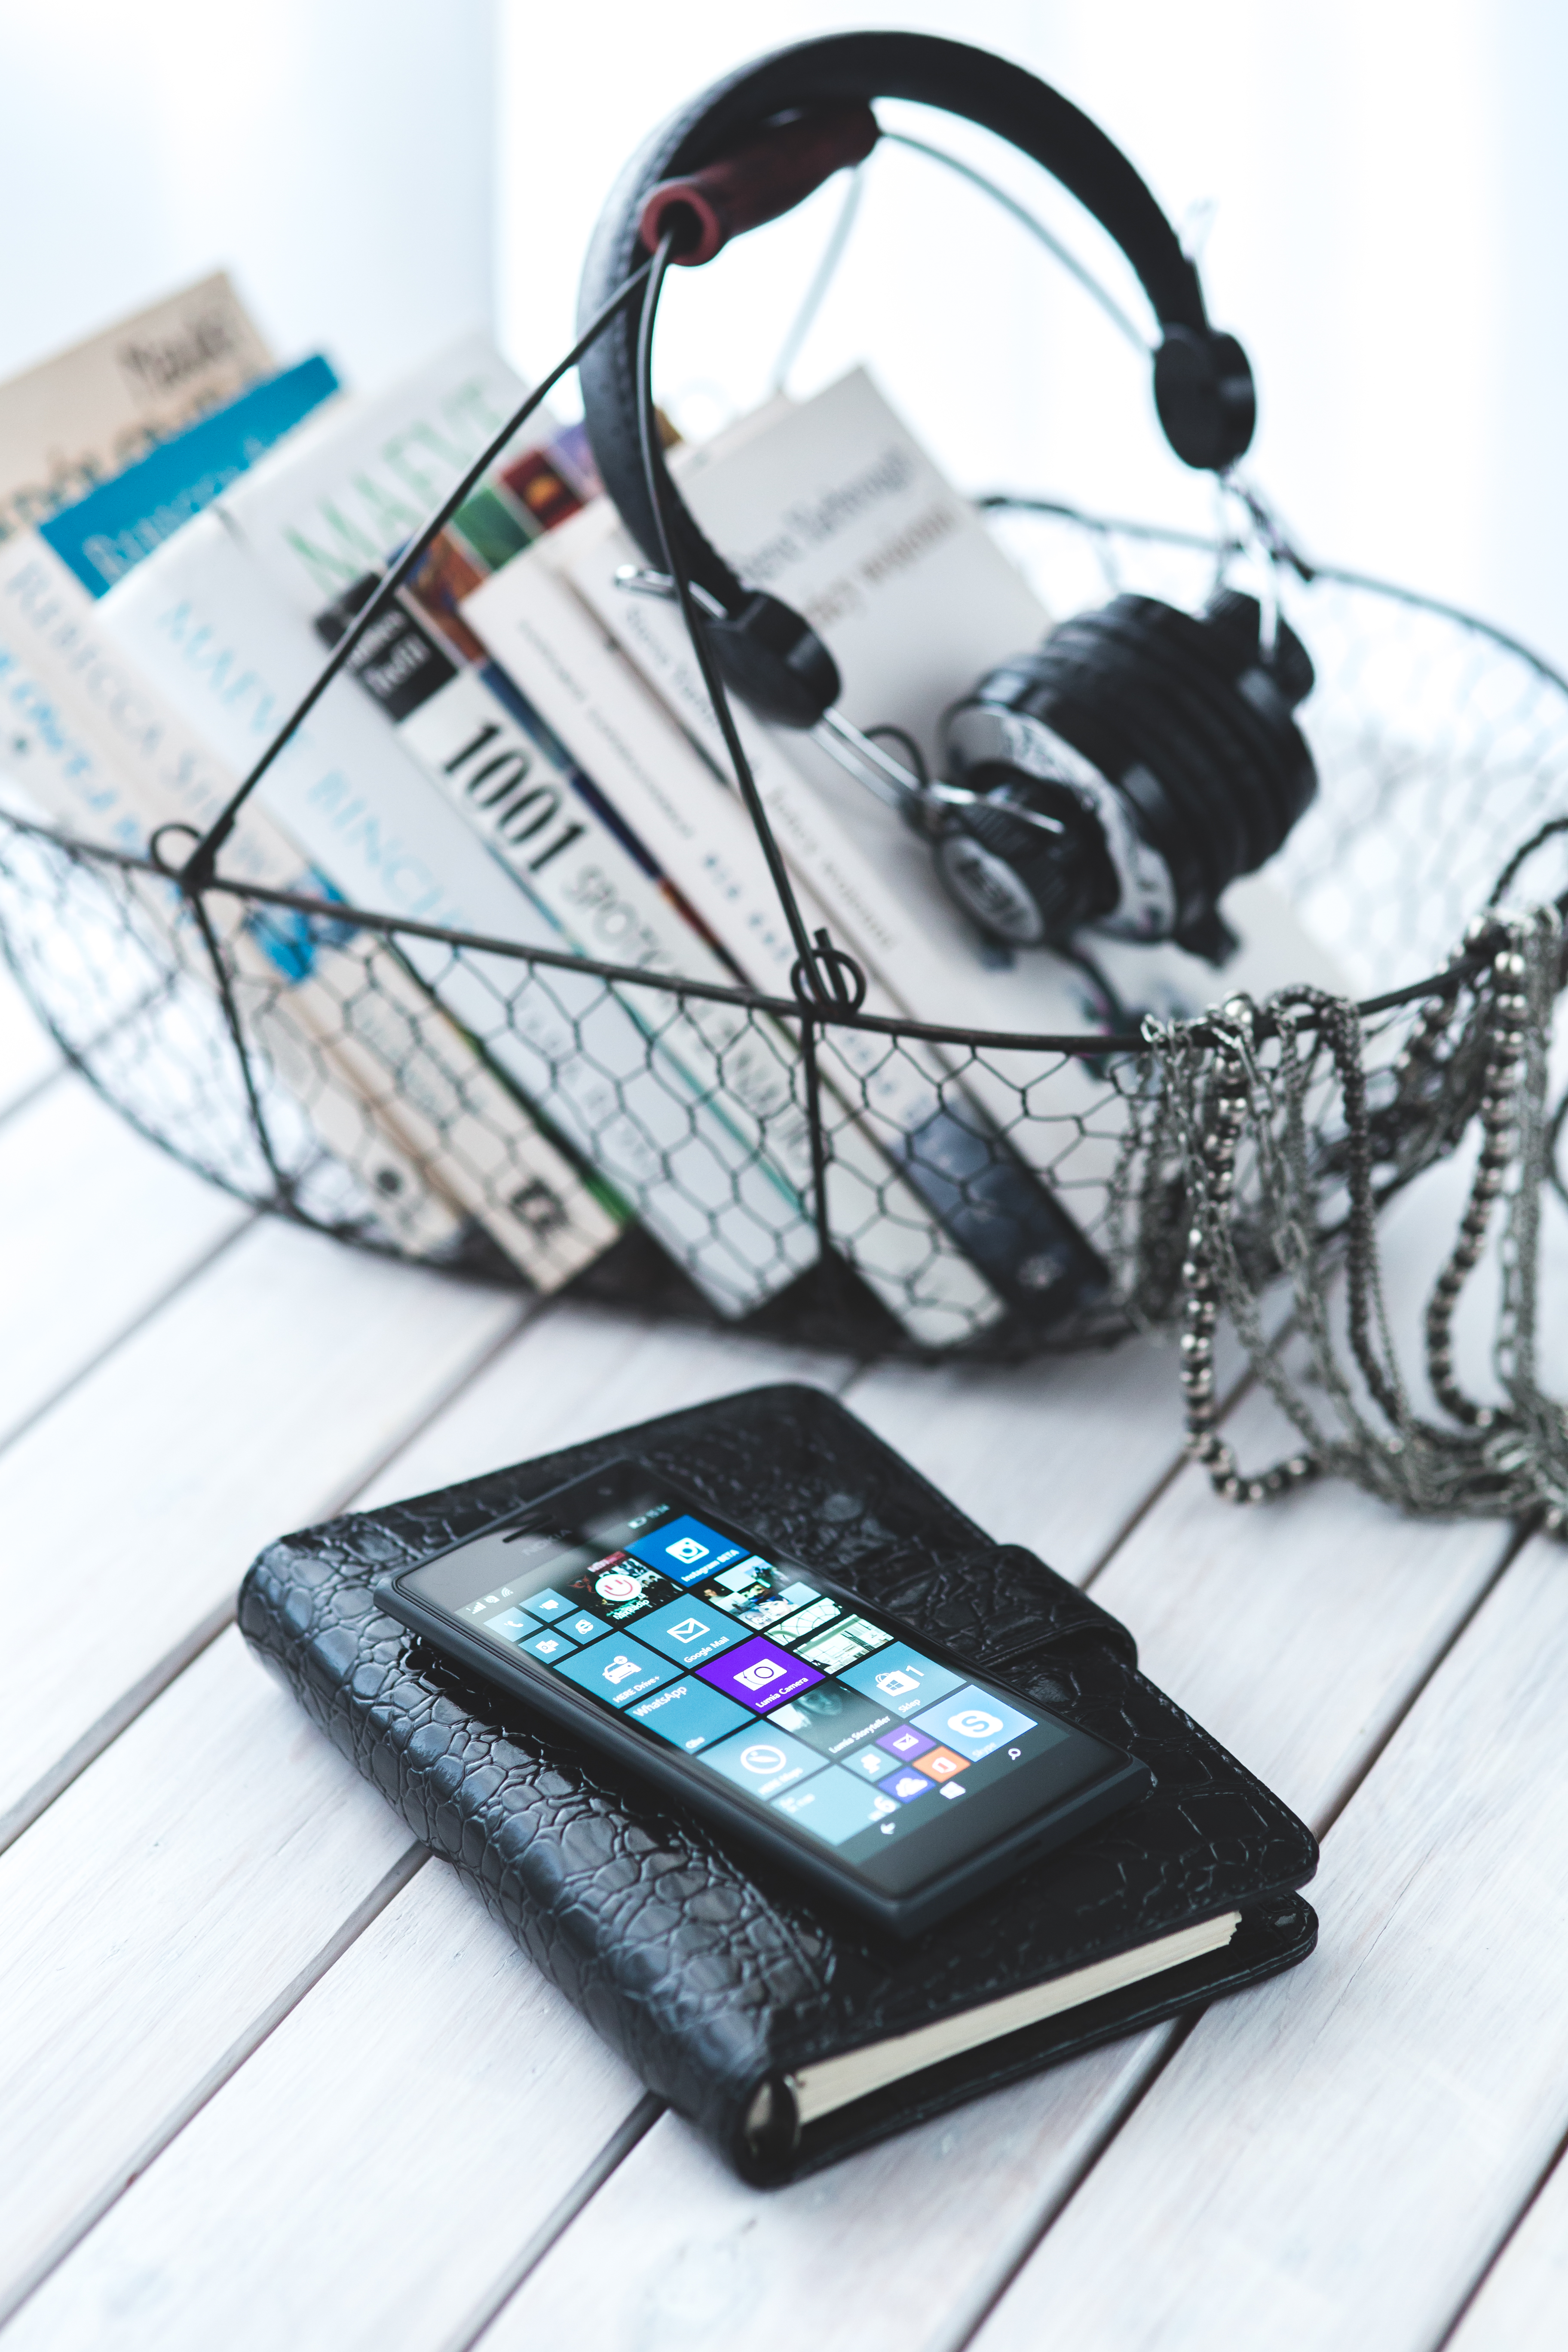
notebook, smartphone, screen, gadget, brand, product, art, design, headphones, glasses, touchscreen, mockup, nokia, windows phone, fashion accessory, lumia 730